Describe the emotion expressed in this image:  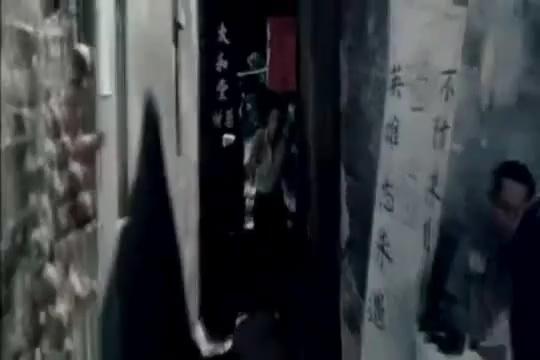
This person displays Pain, valence and arousal with low intensity.